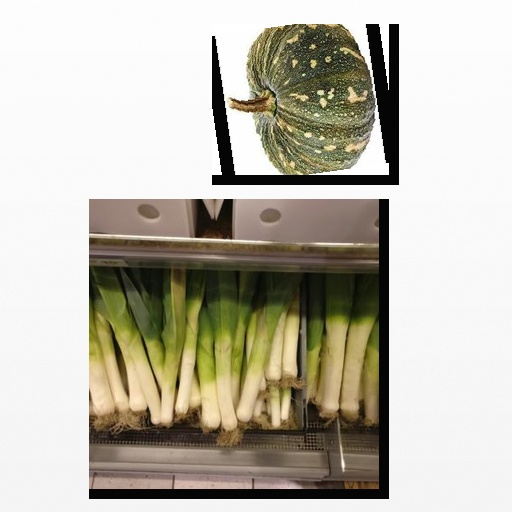
Food items: leek, pumpkin